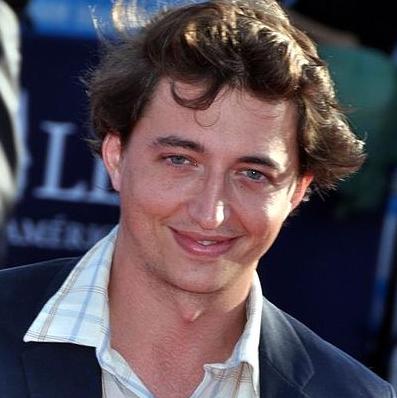
Age: 29